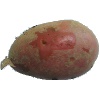
Label: red_potato